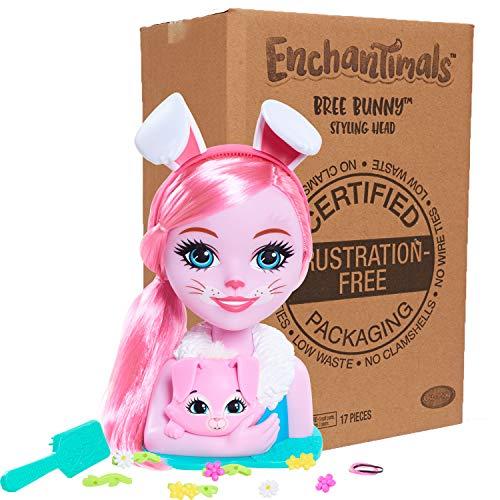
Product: Enchantimals Styling Head- Brown Mailer
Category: Toys & Games | Novelty & Gag Toys
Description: Packaging: brown mailer.
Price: $18.59
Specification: ProductDimensions:6x8x12inches|ItemWeight:1.7pounds|ShippingWeight:1.7pounds(Viewshippingratesandpolicies)|ASIN:B07DD1KVVY|Itemmodelnumber:59021|Manufacturerrecommendedage:3-10months